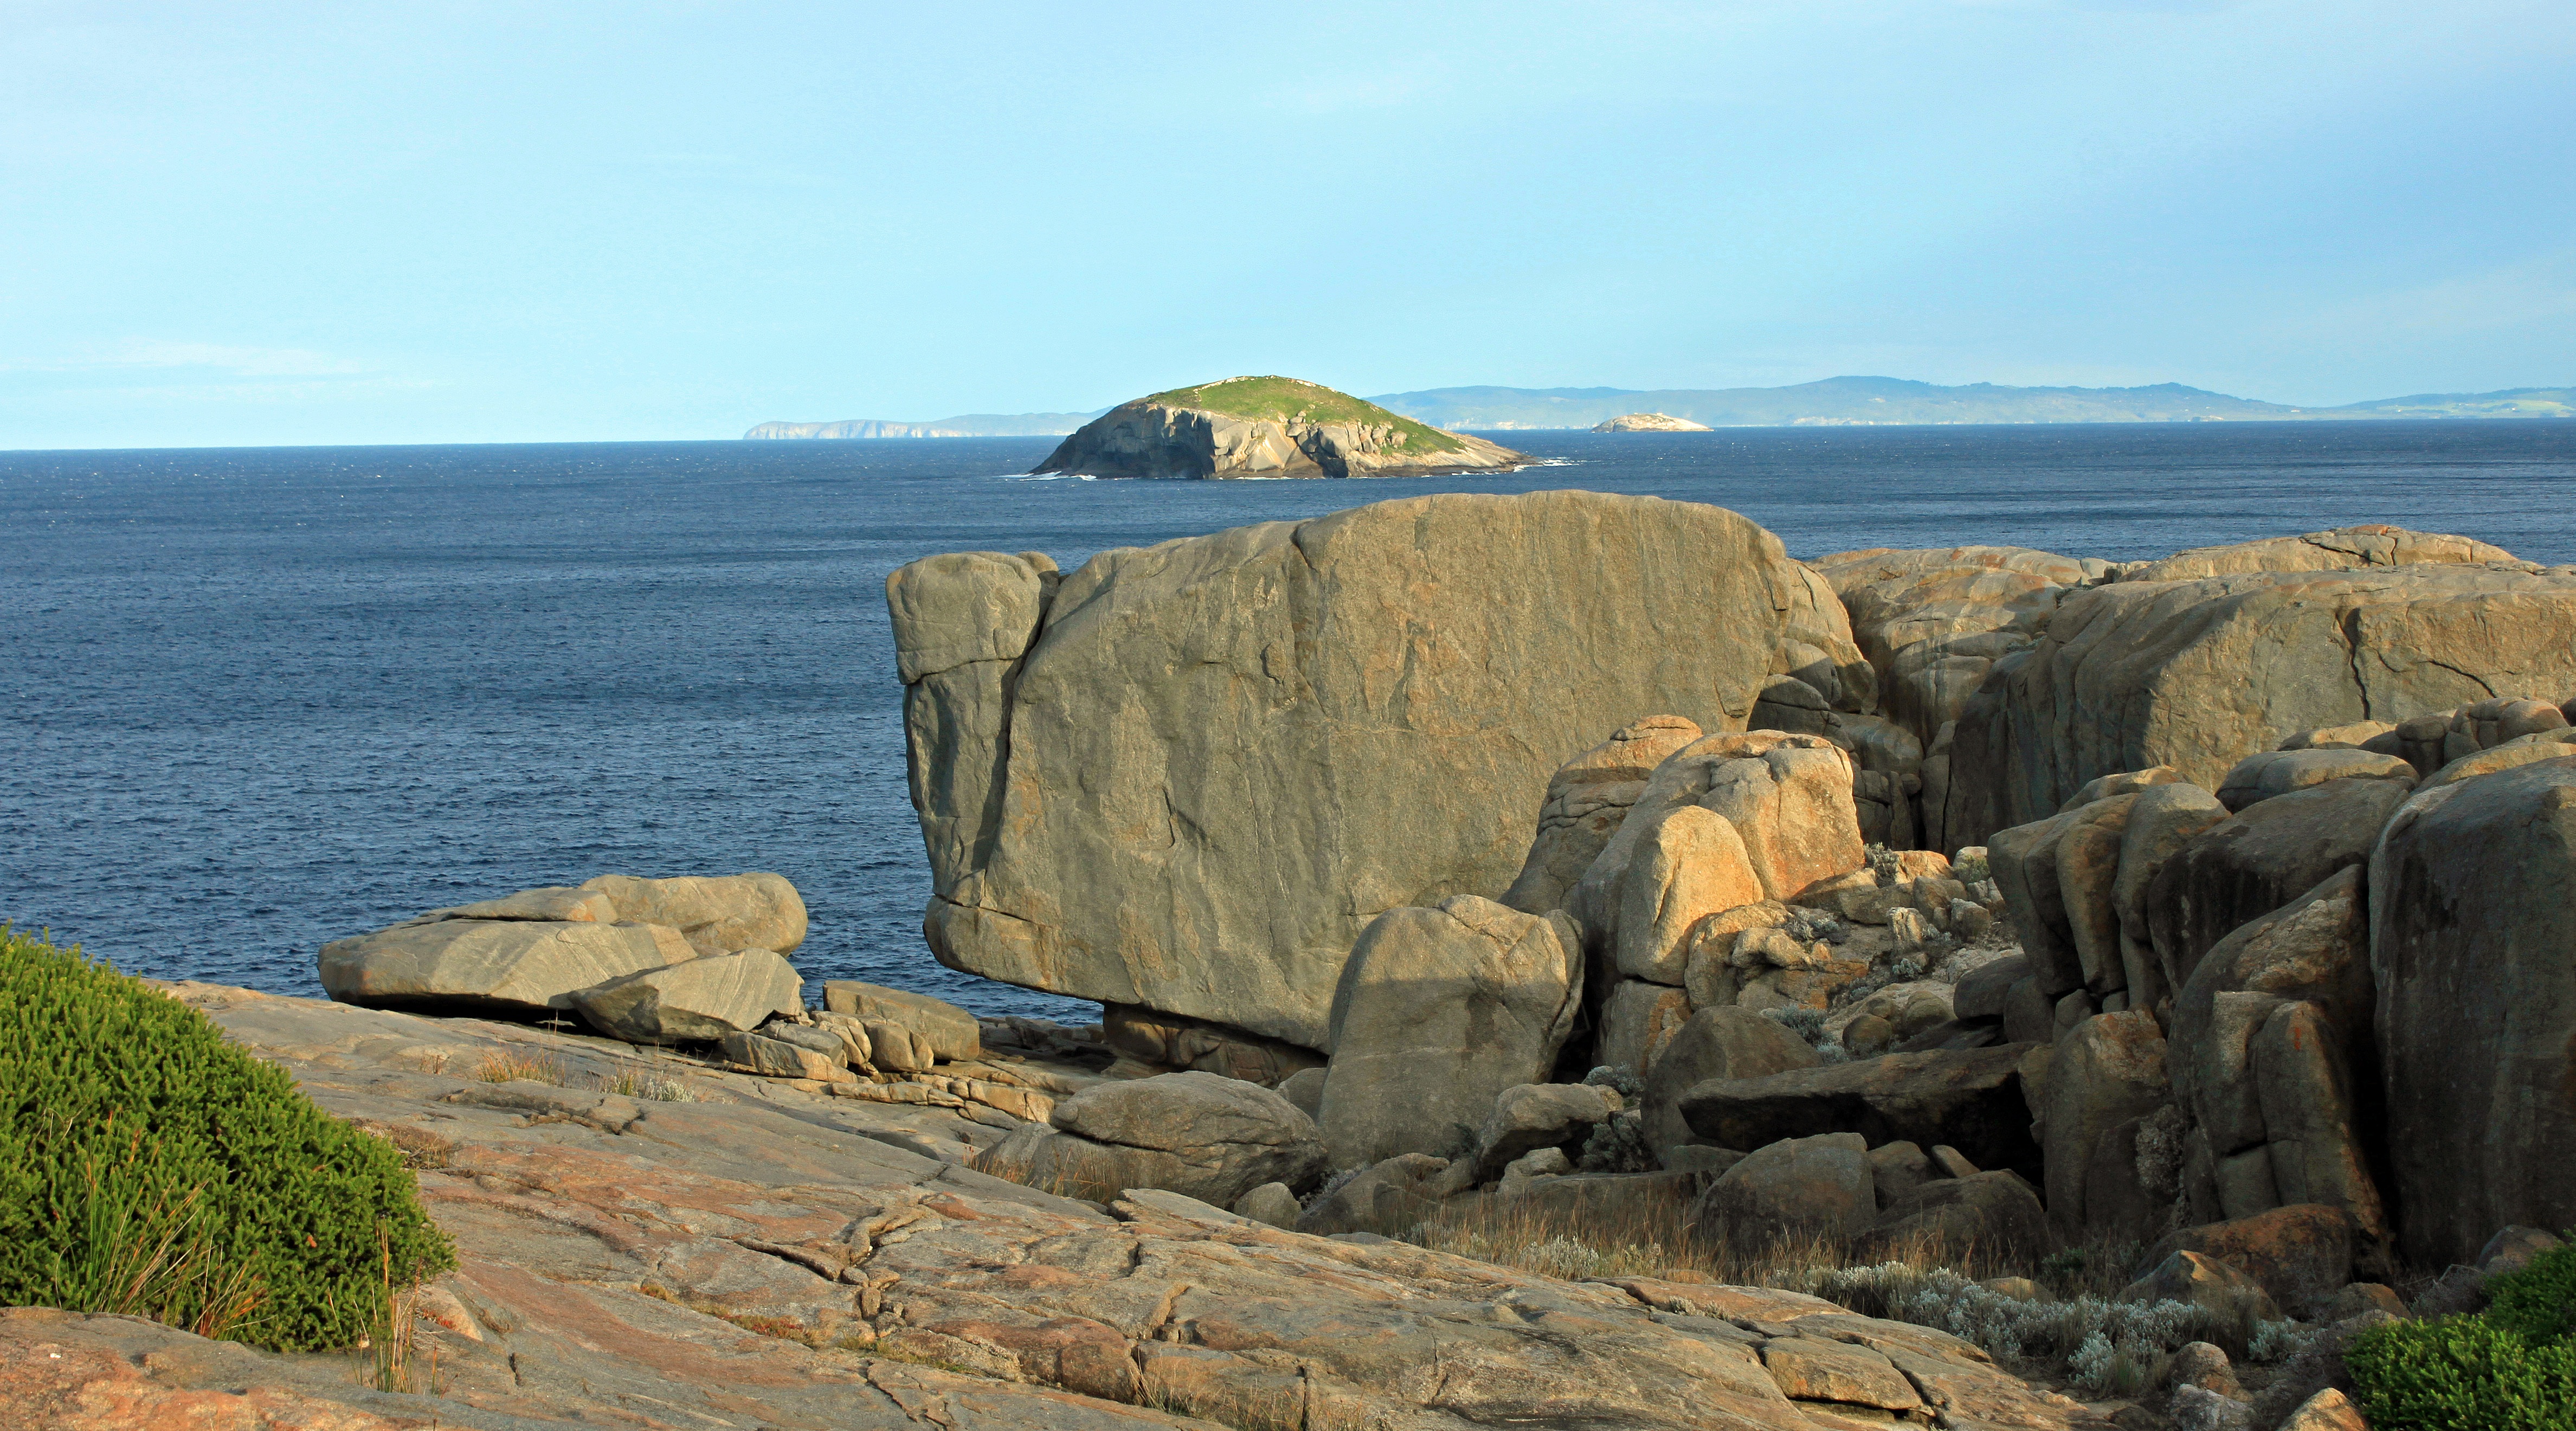
landscape, sea, coast, rock, ocean, mountain, formation, cliff, bay, terrain, material, australia, stones, geology, badlands, boulder, cape, wadi, landform, elephant rocks